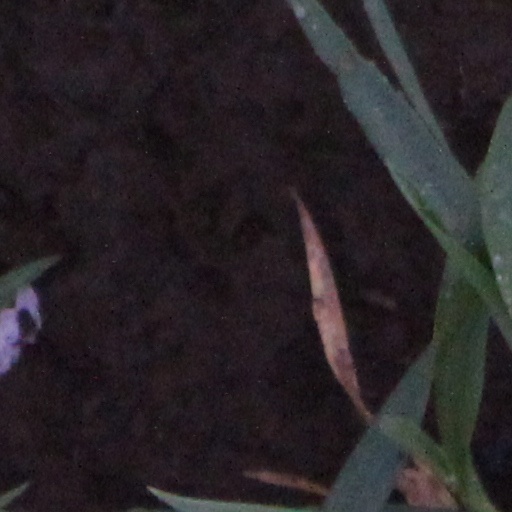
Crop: wheat